1st Space Wing

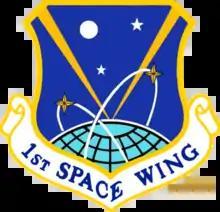
Emblem

The 1st Space Wing was a wing of the United States Air Force active from 1983 to 1992 at Peterson Air Force Base, Colorado as part of Air Force Space Command.